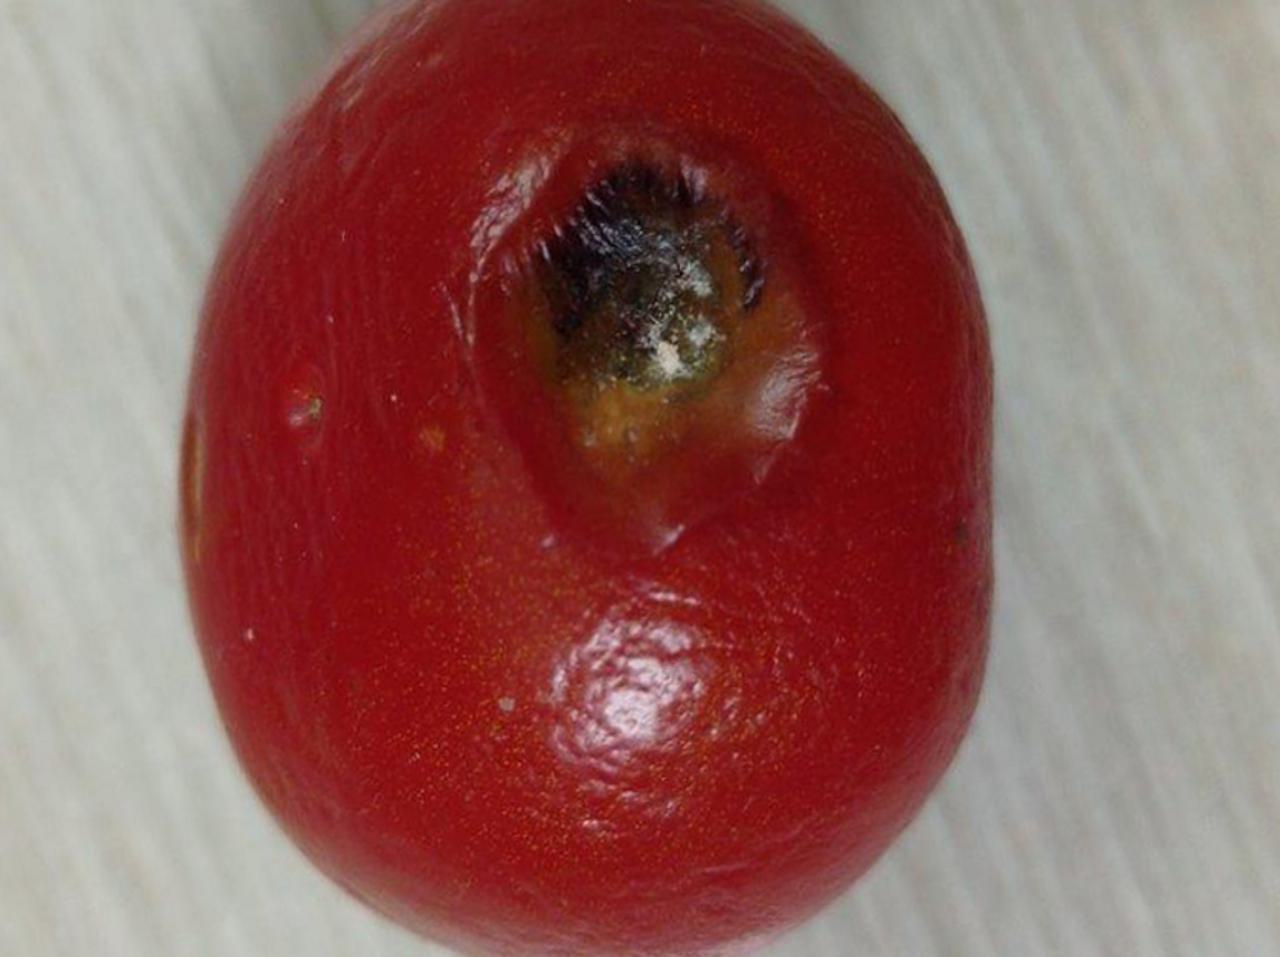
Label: Rotten